Light Up!

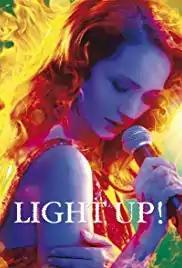

Light Up! is a 2017 Russian musical drama film directed and written by Kirill Pletnyov. The film took part in the main competitive program of the film festival Kinotavr 2017. The film tells the story of a female supervisor at a women's prison who is given the chance to participate in a major Russian music show, with unexpected help from an inmate who is also a singer.